Birmingham Town Hall

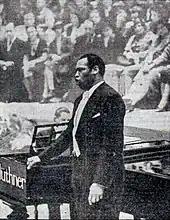
Paul Robeson performs at Birmingham Town Hall on 7 March 1939, in aid of a local charity, the Birmingham Mail Christmas Tree Fund. The advertised pianist was Lawrence Brown.

Popular music has also featured, and in the 1950s, 1960s and 1970s, headline acts such as Buddy Holly, The Beatles, Led Zeppelin, Queen, Pink Floyd, Black Sabbath, The Rolling Stones and Bob Dylan appeared.